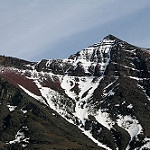
Scene: Outdoor